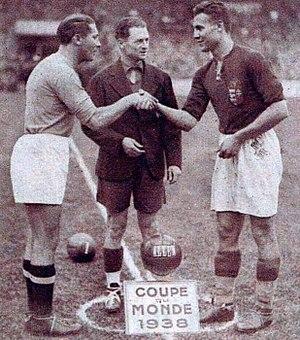
L’équipe des Indes orientales néerlandaises de football était une sélection des meilleurs footballeurs des Indes orientales néerlandaises contrôlée par la Nederlandsch Indische Voetbal Bond puis par la Nederlandsch Indische Voetbal Unie et pour finir par la Voetbal Unie in de Verenigde Staten van Indonesië. Elle a participé à la Coupe du monde 1938, où elle a été éliminée au premier tour, une première pour un pays asiatique. Après 1949, elle porte le nom d'Indonésie à la suite de l'indépendance du pays.
La Coupe du monde de football 1938 est la troisième édition de la Coupe du monde de football. Elle se tient en France du 4 au 19 juin 1938.